British Armed Forces

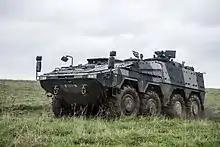
Boxer mechanised infantry vehicle (MIV) with remote weapon station (RWS).

The Royal Navy is a technologically sophisticated naval force, and as of mid-2025 consists of 63 commissioned ships with an additional 10 support vessels of various types operated by the Royal Fleet Auxiliary. Command of deployable assets is exercised by the Fleet Commander of the Naval Service. Personnel matters are the responsibility of the Second Sea Lord/Commander-in-Chief Naval Home Command, an appointment usually held by a vice-admiral.